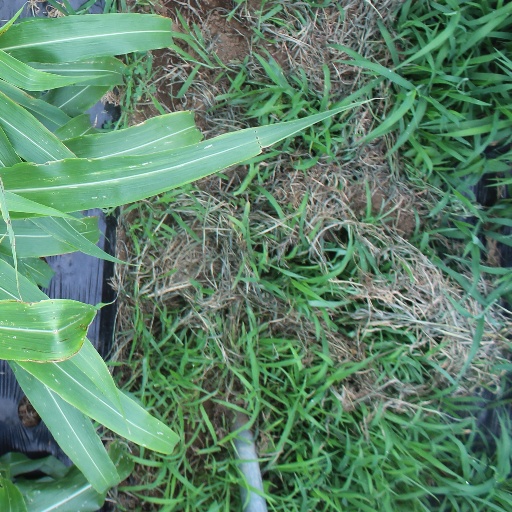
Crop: sorghum